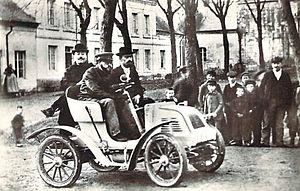
Henry Bauchet au volant de sa voiture (passager à l'avant) - 5CV Lessieux-Bauchet Rethel (Ardennes, France).
Joseph-Gustave-Henri Bauchet, né le 22 avril 1879 à Frévent de parents champenois et mort le 19 décembre 1970 à Lyon, est un inventeur, ingénieur motoriste et constructeur automobile français ayant participé et contribué à la grande aventure de l'automobile de la fin du XIXᵉ siècle et du début du XXᵉ siècle, ainsi qu'à l'innovation de l'histoire de l'automobile.
Le terme populaire automobile désigne un véhicule à roues, motorisé et destiné au transport terrestre de quelques personnes et de leurs bagages. L'abréviation populaire « voiture » est assez courante, bien que ce terme désigne de nombreux types de véhicules qui ne sont pas tous motorisés.
L'histoire de l'automobile rend compte de la naissance et de l'évolution de l'automobile, invention technologique majeure qui a considérablement modifié les sociétés de nombreux pays au cours du XXᵉ siècle. Elle prend naissance au XIXᵉ siècle durant la Révolution industrielle, lorsque la technique fait la part belle à la machine à vapeur comme source d'énergie, pour ensuite s'orienter massivement vers le pétrole et le moteur à explosion, avec comme concurrent longtemps délaissé le moteur électrique.